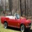
Label: automobile